Samuel de Champlain (tugboat)

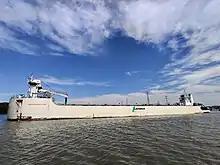
"Samuel de Champlain" pushing "Innovation" on the Maumee River

Two years later in 1978, the tug was sold and renamed "Tender Panther". The tug was sold again in 1979 and renamed "Margarita". In 1983, the tug changed hands for the third time and was renamed "Vortice". In 1993, after ten years sailing as "Vortice", the vessel suffered a major fire near the islands of Azores. Having become a burnt-out hull, "Vortice" was laid up in Trieste, Italy. In 1996, the Canadian company McKeil Marine purchased the hull and towed it across the Atlantic to the company's yard in Hamilton, Ontario. In 1999, "Vortice" was sold to Seaforce Marine Incorporated of Norfolk, Virginia where the tug was completely rebuilt and renamed "Norfolk".